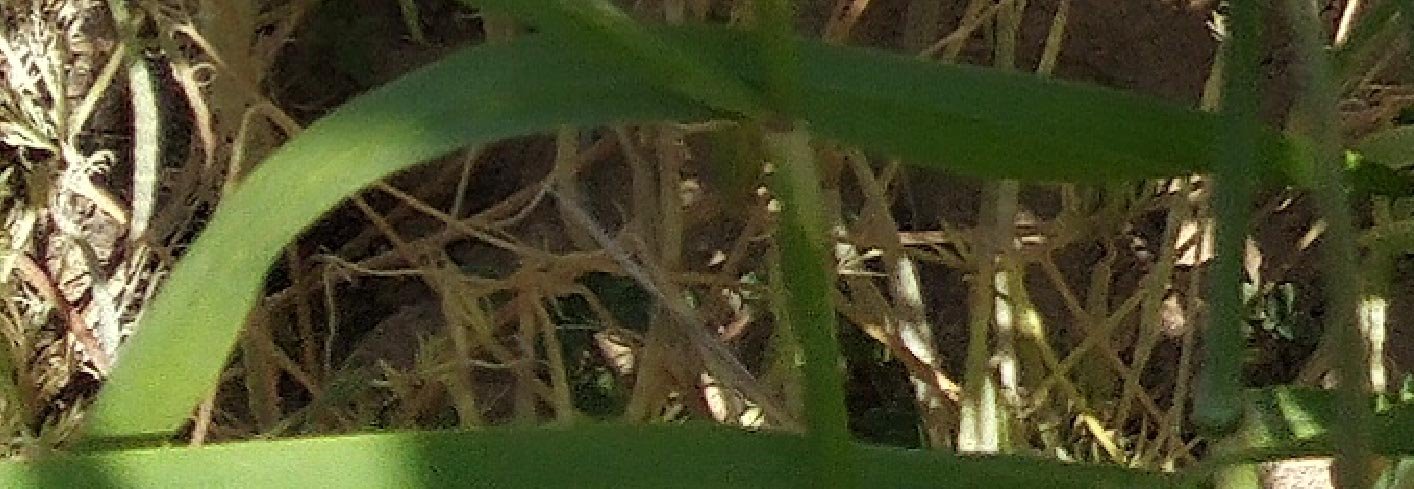
Label: Wheat___Healthy